1st Home Guard Battalion Pula

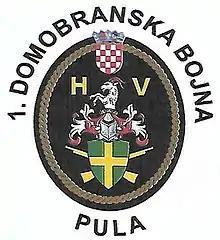

The 1st Home Guard Battalion Pula (HV), nicknamed "Nonići", "Suri", "Strile", and "Zogaduri" was a Croatian Army guards brigade composed of conscripts from Pula and nearby towns. It was formed on April 30, 1992 by order of Croatian President Franjo Tuđman. The unit was the first Home Guard unit from Istria to be formed, and to take part in the Croatian War of Independence.